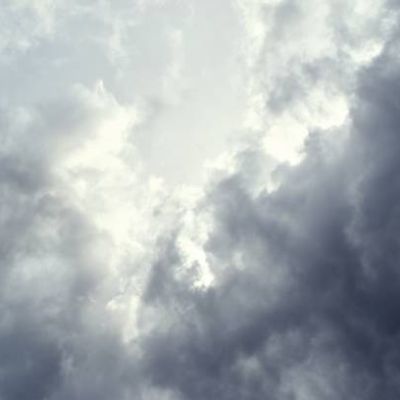
Cloud type: Altostratus (As)